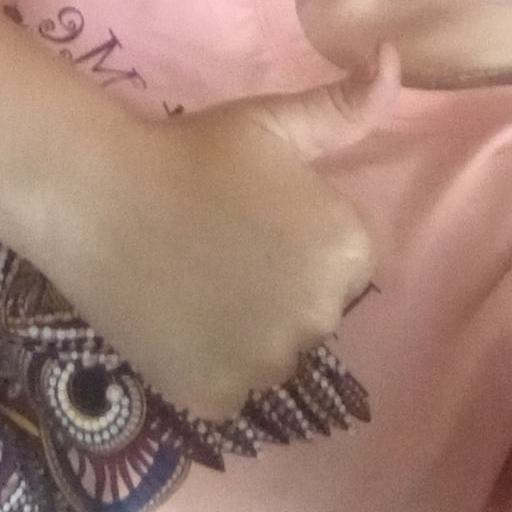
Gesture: like